Castle Pinckney

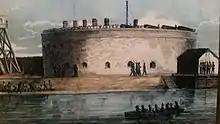
Fort Sumter National Monument marker for Castle Pinckney

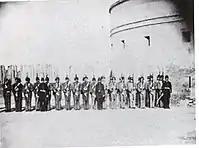
The Charleston Zouave Cadets in Castle Pinckney. For Id see <a href="https%3A//books.google.com/books%3Fid%3D0r8LAAAAIAAJ">

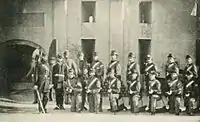
"Charleston's Famous Zouave Cadets drilling at Castle Pinckney."

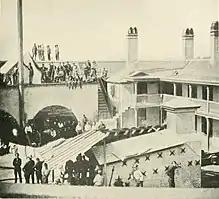
Federal prisoners captured at the First Battle of Bull Run were transported to Charleston S.C. and held inside a makeshift prison at Castle Pinckney. (photo August 1861)

By the late 1850s, Castle Pinckney was part of a network of defensive positions in the harbor, which included the larger and more strategically placed Forts Sumter and Moultrie, and other, smaller earthworks and fortifications. In 1860, Castle Pinckney's armament consisted of fourteen 24-pounders, four 42-pounders, four 8-inch howitzers, one 10-inch and one 8-inch mortar, and four light field pieces to protect its flanks.